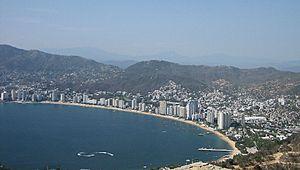
Le Marquisat d'Acapulco est un titre nobiliaire espagnol, créé le 18 novembre 1728, par le roi Felipe V, pour Gonzalo José Mesía de la Cerda y Valdivia.
Acapulco ou Acapulco de Juárez est une ville portuaire de l'État de Guerrero, au Mexique.